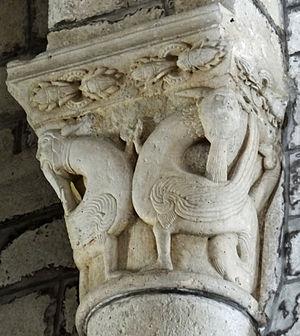
La Sauvetat-de-Savères - Église Saint-Pierre - Chapiteau d'une chapelle latérale
L'église Saint-Pierre est une église catholique située à La Sauvetat-de-Savères, dans le département français de Lot-et-Garonne en France.